Tadeusz Kościuszko

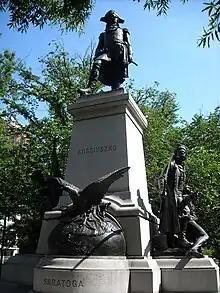
Kosciuszko statue in Lafayette Park, Washington, D.C., USA.

The death of Tsaritsa Catherine the Great on 17 November 1796 led to a change in Russia's policies toward Poland. On 28 November, Tsar Paul I, who had hated Catherine, pardoned Kościuszko and set him free after he had tendered an oath of loyalty. Paul promised to free all Polish political prisoners held in Russian prisons and those who were forcibly settled in Siberia. The Tsar gave Kościuszko 12,000 rubles, which the Pole later, in 1798, attempted to return, when also renouncing the oath.